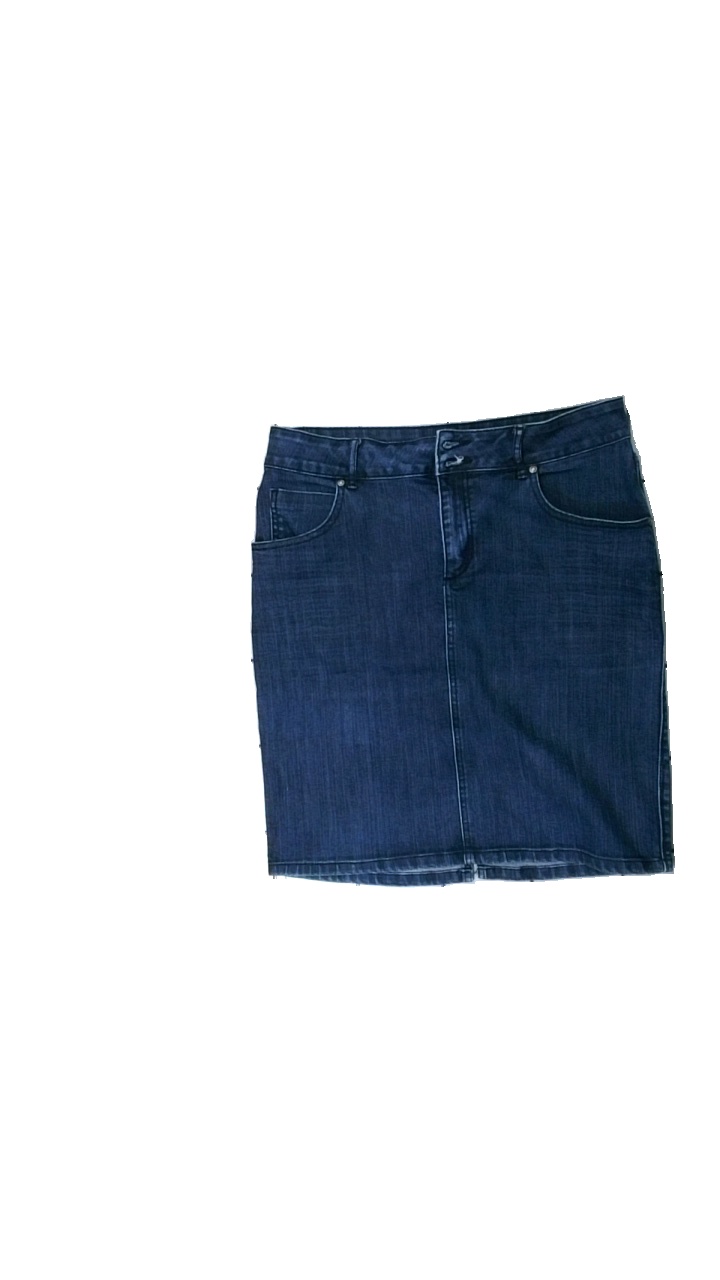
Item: Skirt (Ladies)
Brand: Isolde
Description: blå jeans kjol
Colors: Blue
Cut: Regular
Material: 100% cotton
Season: All
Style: Denim
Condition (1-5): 5
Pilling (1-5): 5
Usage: Reuse
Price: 50-100